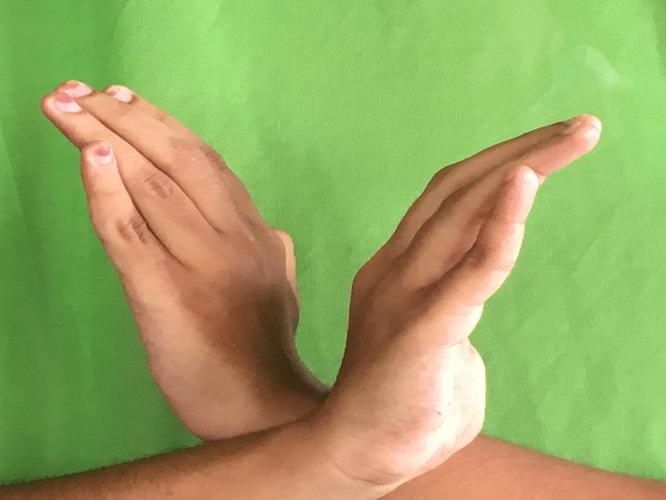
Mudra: Nagabandha
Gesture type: double_hand